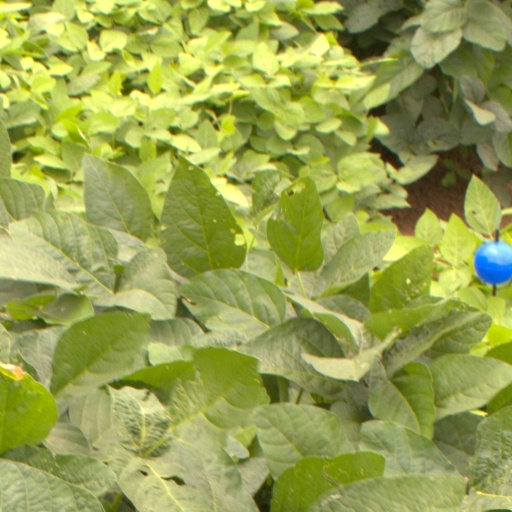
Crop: soybean